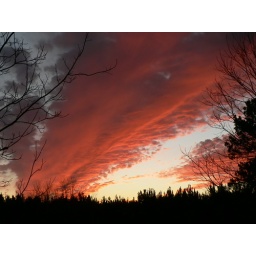
beautiful pink fire in the sky